4th Regiment, Royal Australian Artillery

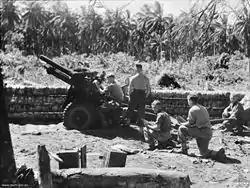
25-pounder guns from the Australian 4th Field Regiment fire upon Japanese positions near Porton Plantation, June 1945

The 4th Fd Regt RAA (M) was not mobilised until January 1942, after Japan's entry into the war and their rapid advance south through Malaya, Singapore, Rabaul and New Guinea. The regiment, as part of the 3rd Division, was moved to Warwick, Queensland, in March 1941 and given an operation area around Beenleigh. During this time, training exchanges took place between the 2/4th Fd Regt AIF and the 4th Fd Regt RAA (M). Further deployments and manoeuvres took place around Caboolture, Maryborough and Cabarlah. After the restructure of the Army's jungle divisions, the 4th Fd Regt RAA was moved to Helidon in July 1943, with orders to deploy to New Guinea received on 11 January 1944. The regiment originally relieved the 14th Fd Regt RAA at Lae before moving forward and relieving the 2/4th Fd Regt AIF in the Ramu Valley in February. The regiment redeployed to Bougainville with 3rd Division, arriving at Torokina on 5 November 1944. Notable actions took place along the Numa Numa Trail and during the amphibious assault on Porton Plantation in June 1944. After the Japanese surrender, the regiment settled into sport and recreation prior to departing Bougainville on 19 December 1945, arriving in Brisbane on Christmas Eve. On 31 December 1945, the regiment's war diary was closed and the regiment disbanded. The regiment's casualties during the war were 15 killed and 19 wounded.